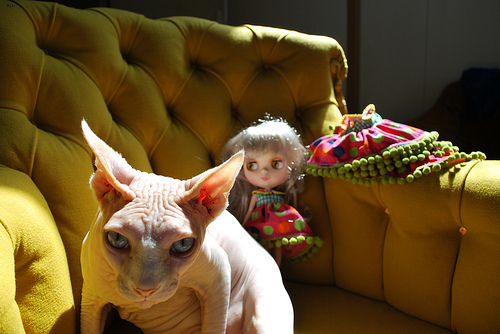
Animal: cat
Breed: sphynx